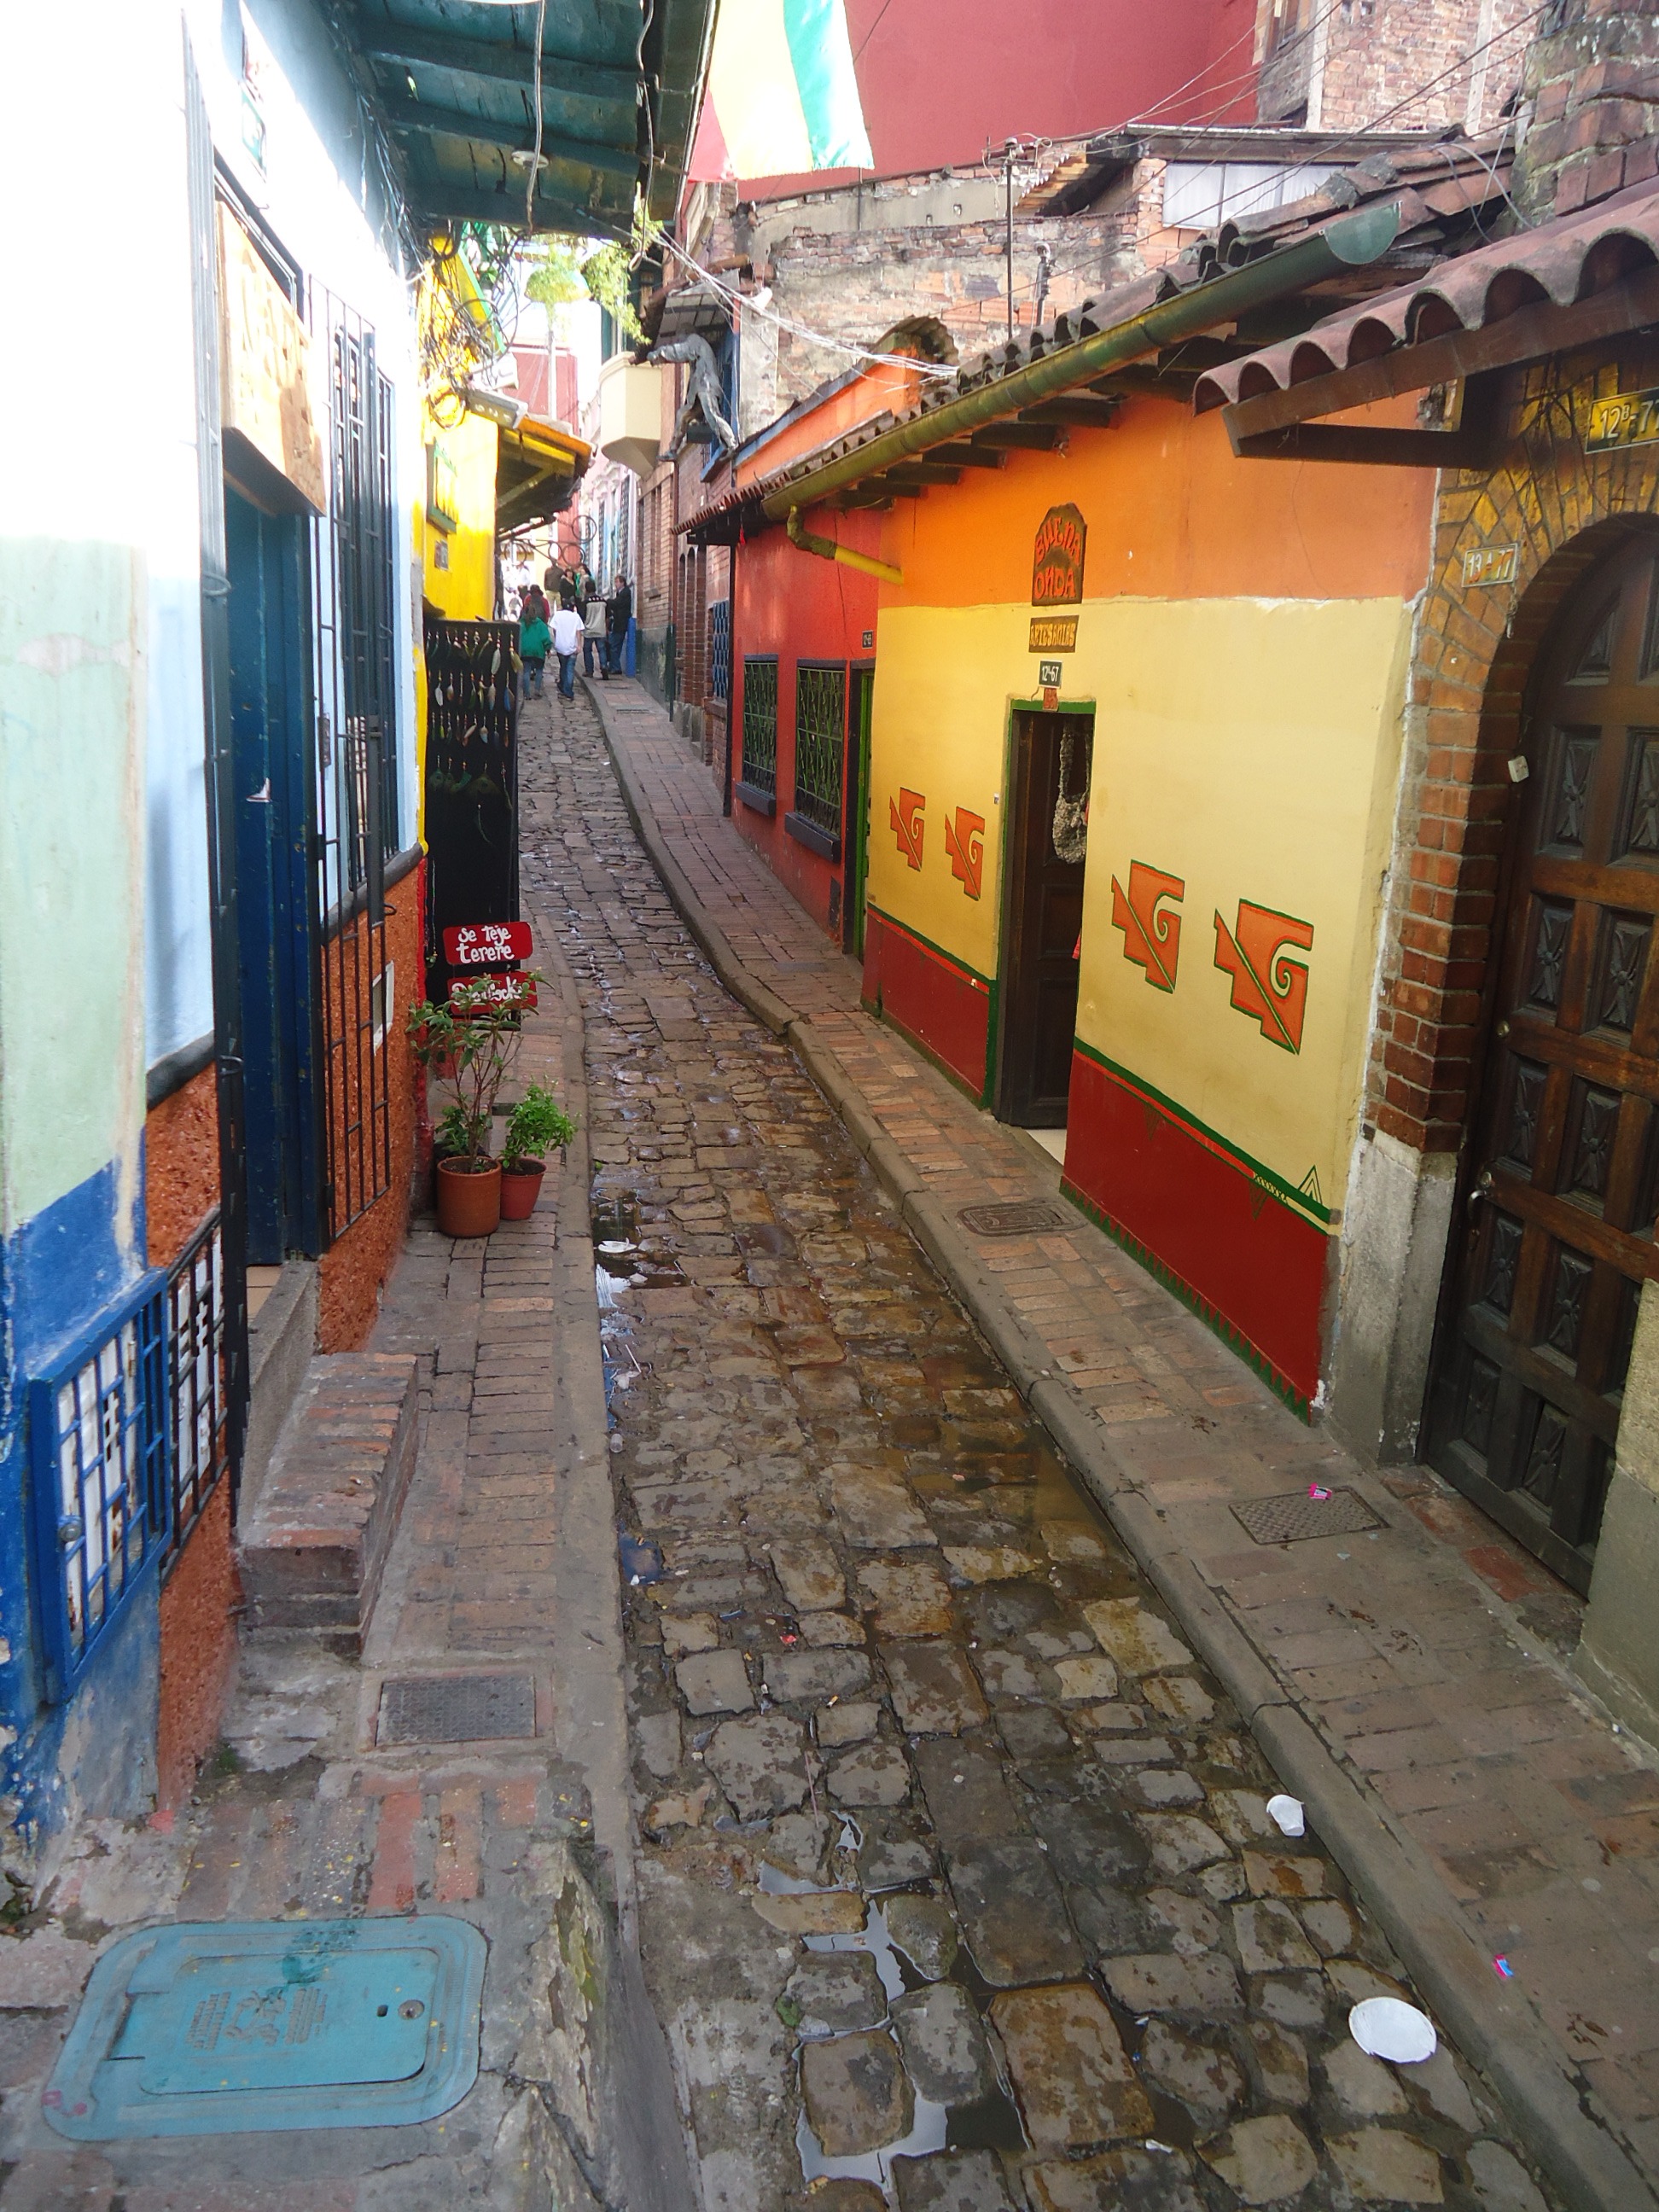
road, street, house, sidewalk, town, alley, city, wall, village, lane, infrastructure, candelaria, colombia, neighbourhood, cundinamarca, bogota, urban area, human settlement, colonial house